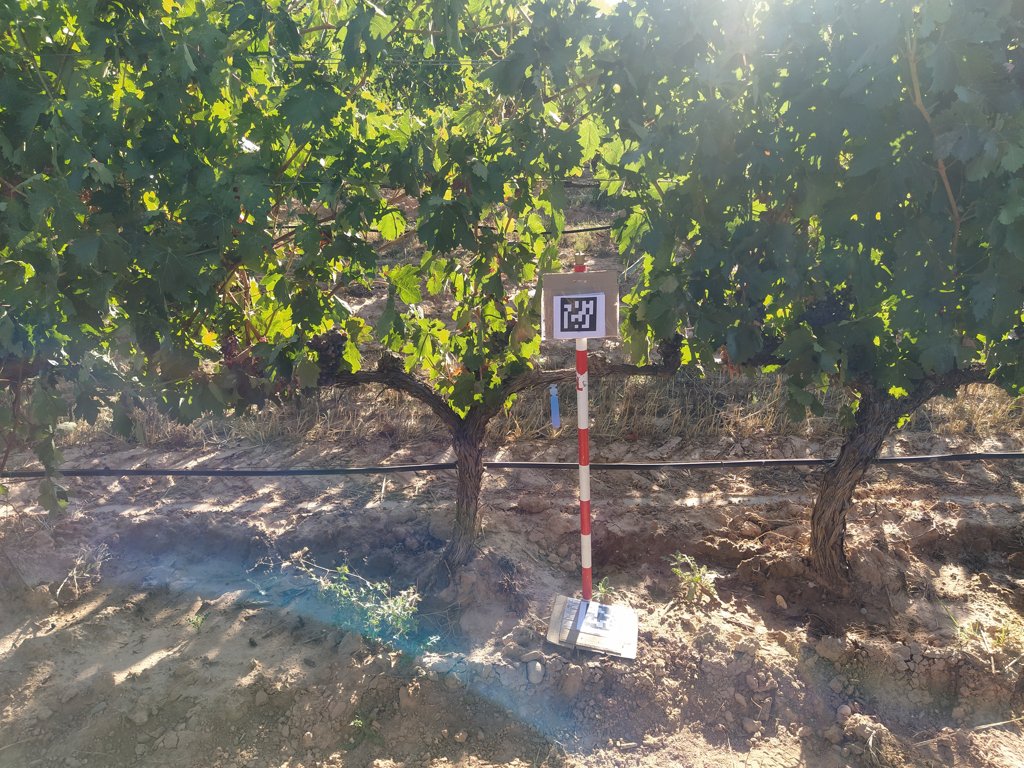
Berries visible: 53
Grape clusters: 1